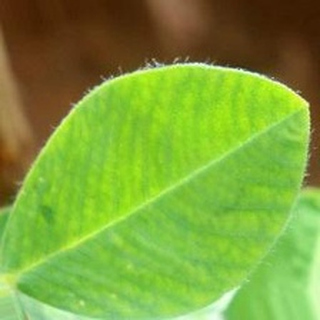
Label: healthy_groundnut